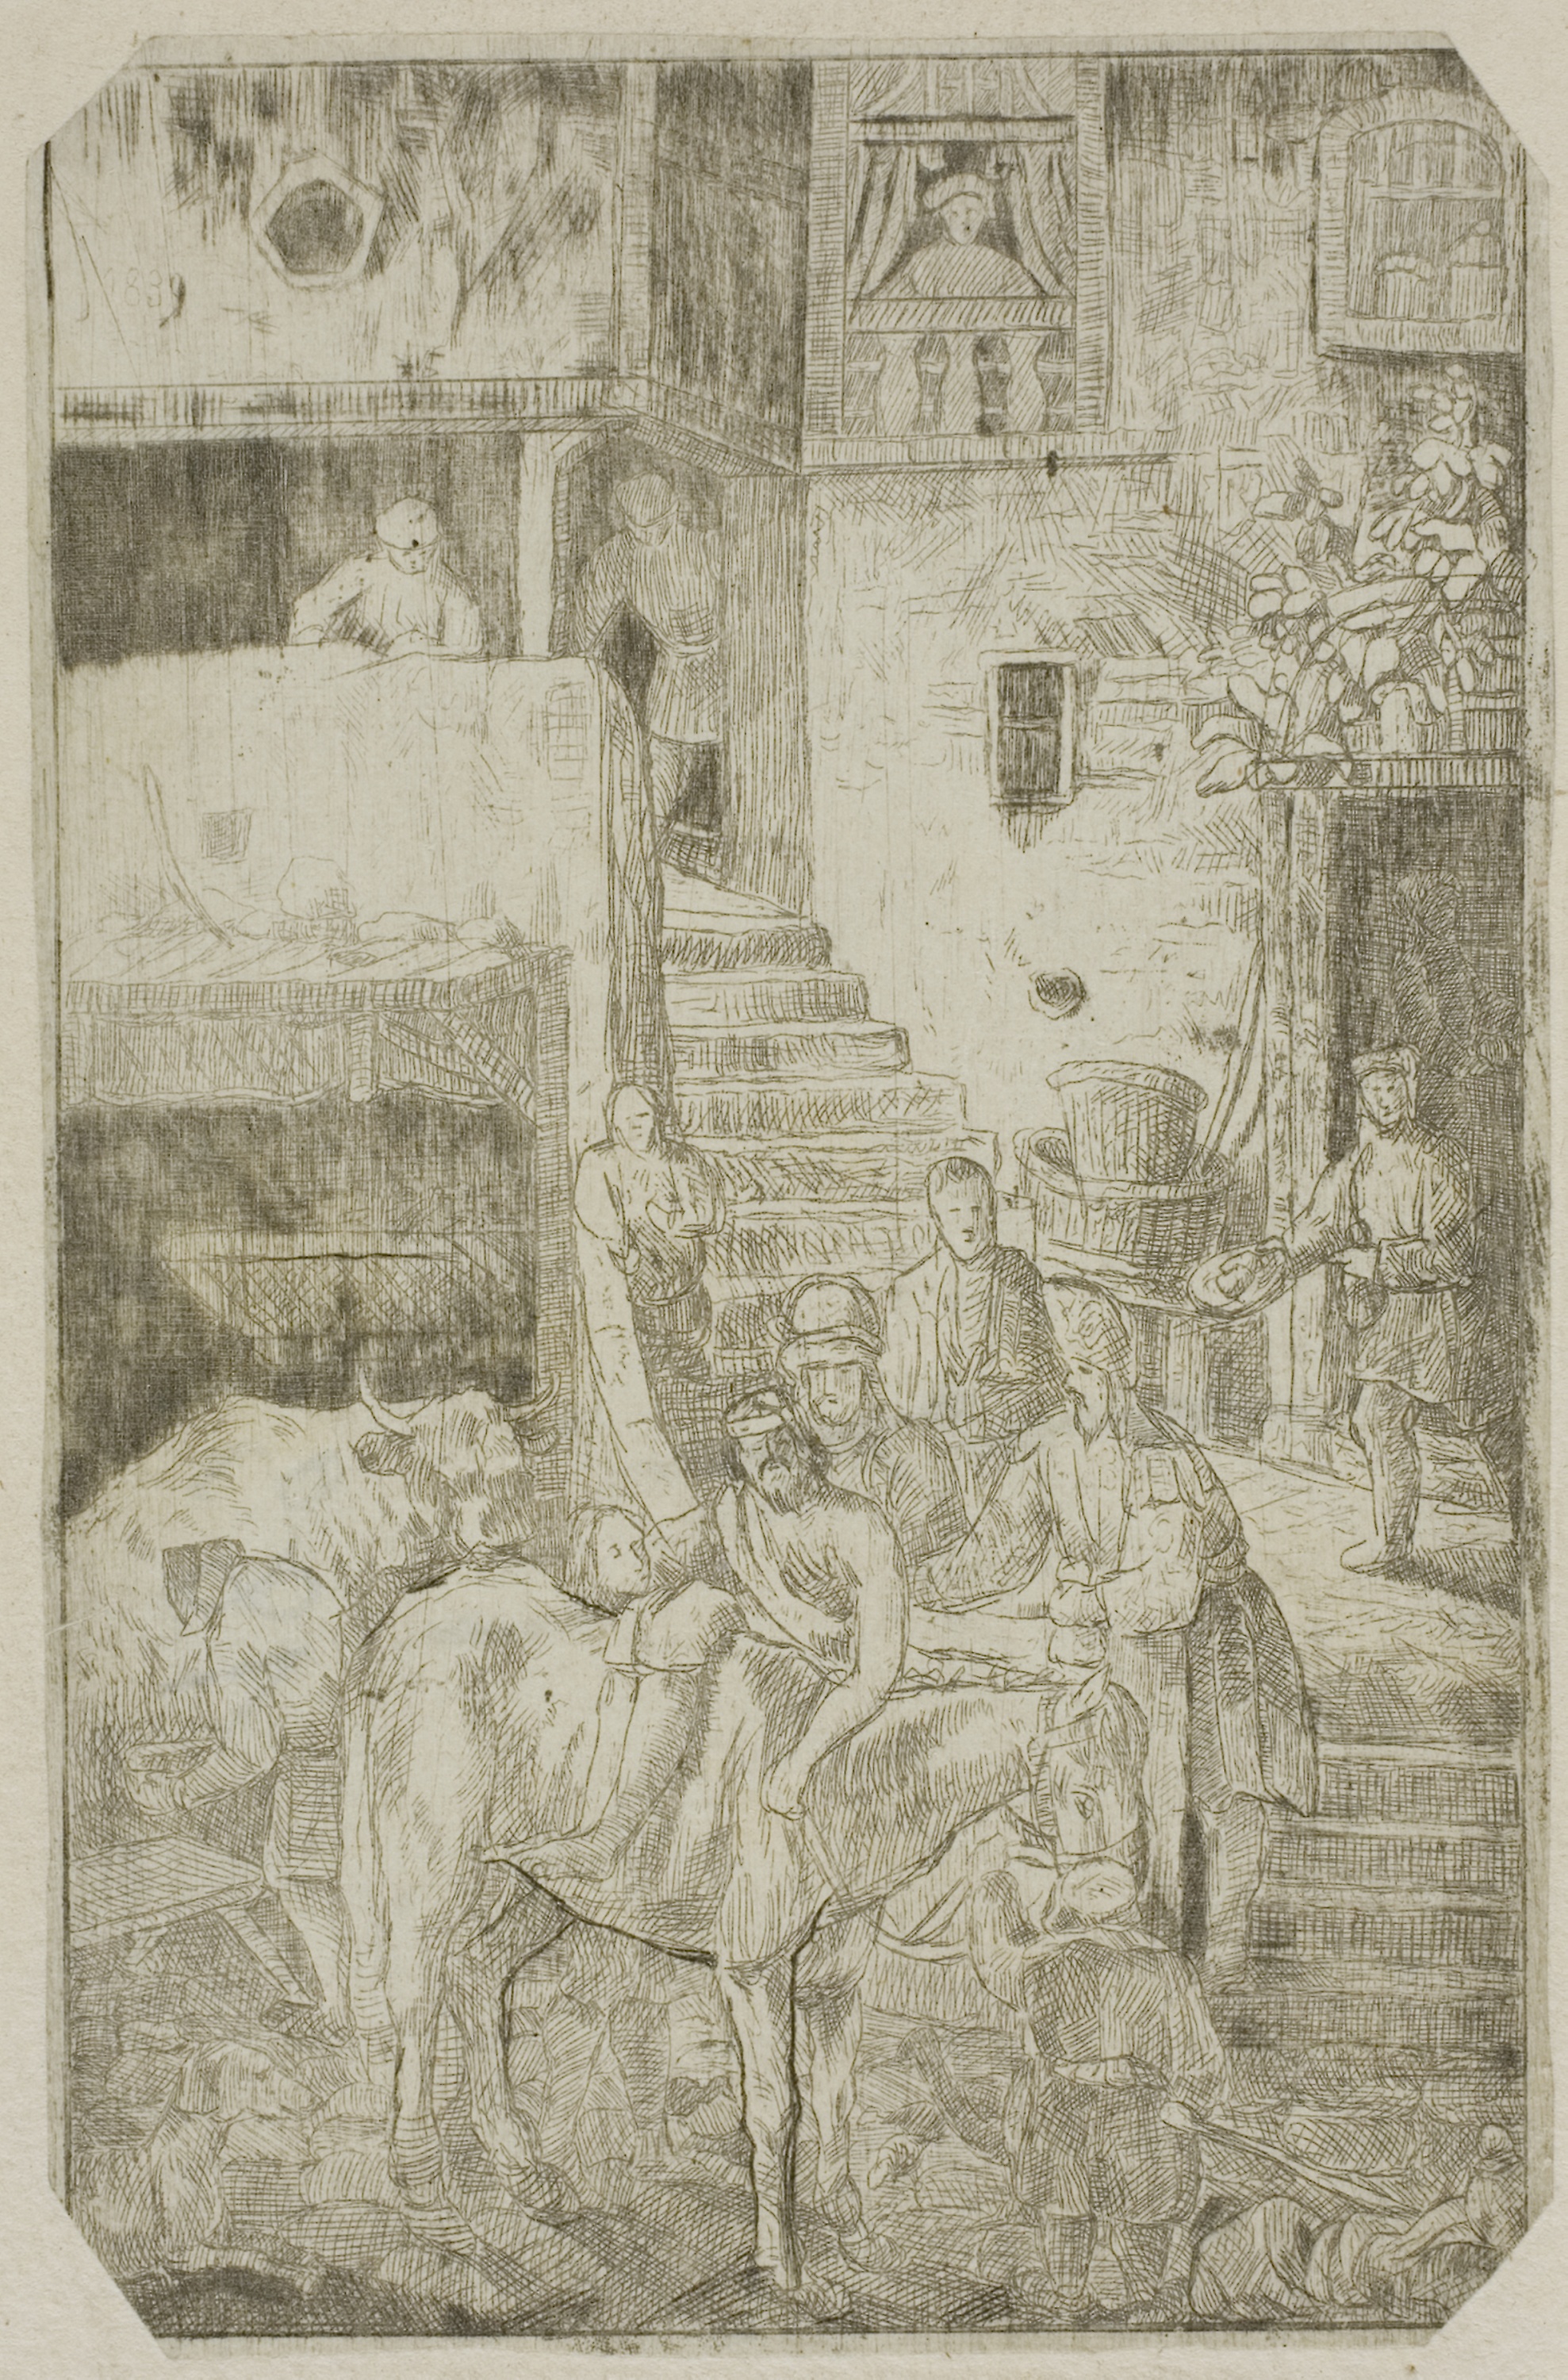
history, drawing, ancient history, black and white, artwork, art, relief, sketch, visual arts